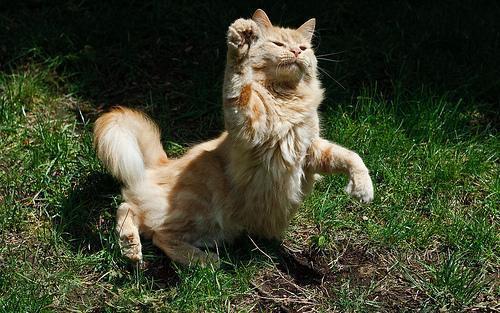
Maine Coon